Ila Arun

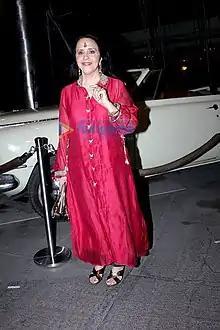
Ila Arun in 2016

Ila Arun is an Indian actress, TV personality and Rajasthani folk-pop singer known for her works in Hindi cinema, and Indian pop. She has appeared in many prominent Bollywood films such as "Lamhe", "Jodhaa Akbar", "Shaadi Ke Side Effects" and "Begum Jaan".